Jacques Villeneuve

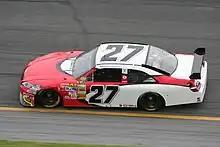
Villeneuve attempting to qualify for the 2008 Daytona 500

Villeneuve explored NASCAR after exiting F1, talking to Roush Racing owner Jack Roush who agreed to help Villeneuve obtain Truck Series experience before progressing to the Busch Series in 2007 on the condition of a sponsorship agreement. Before that, he made his 24 Hours of Le Mans debut with Peugeot in the 2007 edition informing team manager Serge Saulnier that he wanted to complete the Triple Crown of Motorsport. Sharing the Le Mans Prototype 1 (LMP1)-class No. 7 Peugeot 908 HDi FAP car with Marc Gené and Nicolas Minassian, Villeneuve retired after 338 laps with engine injection trouble. He entered into a partnership with Bill Davis Racing (BDR) to enter the 2007 NASCAR Craftsman Truck Series' last seven events in its No. 27 Toyota Tundra in anticipation of racing full-time in 2008. Villeneuve finished outside the top ten in all seven events for 42nd overall with 615 points. That same year, he drove two races in the Nextel Cup Series (the UAW-Ford 500 at Talladega Superspeedway and the Checker Auto Parts 500 at Phoenix) in BDR's No. 27 Toyota, finishing 21st and 41st respectively.